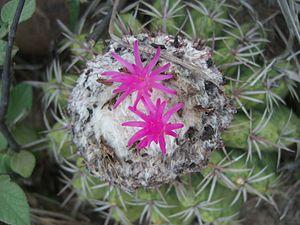
Le désert de la Tatacoa est un désert situé en Colombie, au nord du département de Huila, à 38 kilomètres de la ville de Neiva.